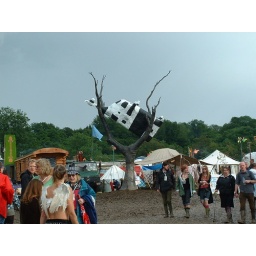
cow in tree